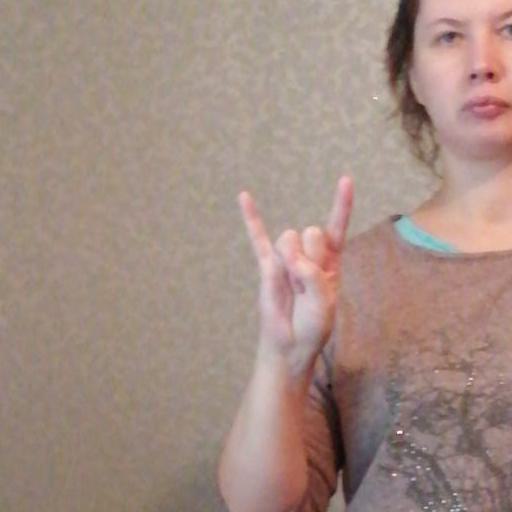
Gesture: rock